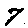
Label: 7